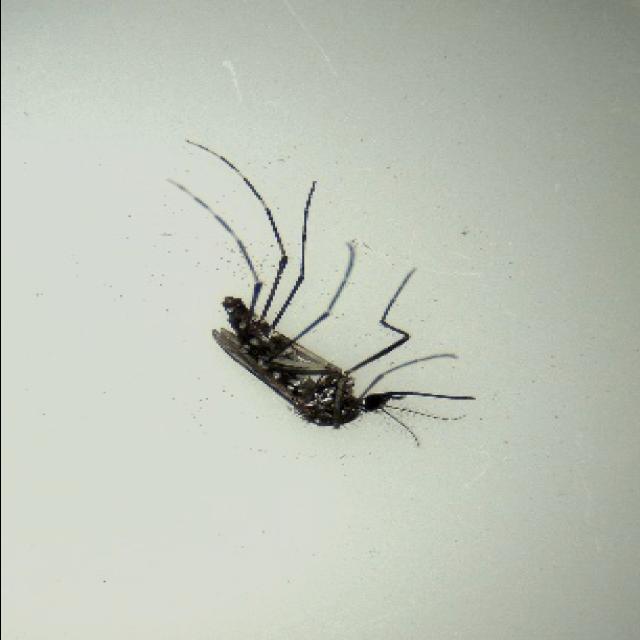
Species: aedes_albopictus